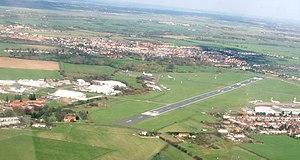
L'aéroport de Londres Southend est un aéroport situé à 65 kilomètres à l'est de Londres près de la ville de Southend-on-Sea. C'est le sixième aéroport de Londres par ordre d'importance. Il est utilisé comme alternative par les compagnies low cost comme easyJet pour décongestionner les grands aéroports de Londres-Heathrow et de Londres-Gatwick.